Mississauga—Brampton South (provincial electoral district)

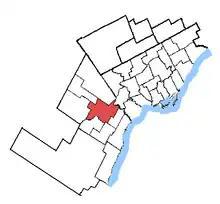
Mississauga—Brampton South in relation to other Greater Toronto ridings

Mississauga—Brampton South was a provincial electoral district in Ontario, Canada, that has been represented in the Legislative Assembly of Ontario from the 2007 provincial election until 2018. It was dissolved into Mississauga—Malton, Mississauga—Streetsville, Mississauga East—Cooksville, Mississauga Centre, Brampton South and Brampton Centre.